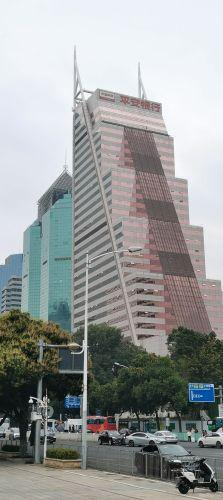
地标名称：平安银行大厦(深南东路)
所在城市：深圳市·福田区